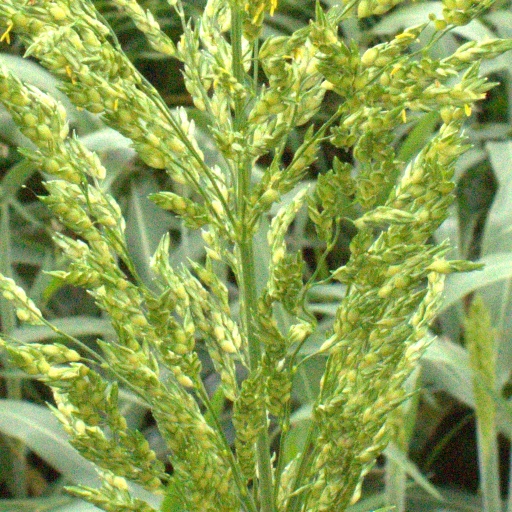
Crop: sorghum